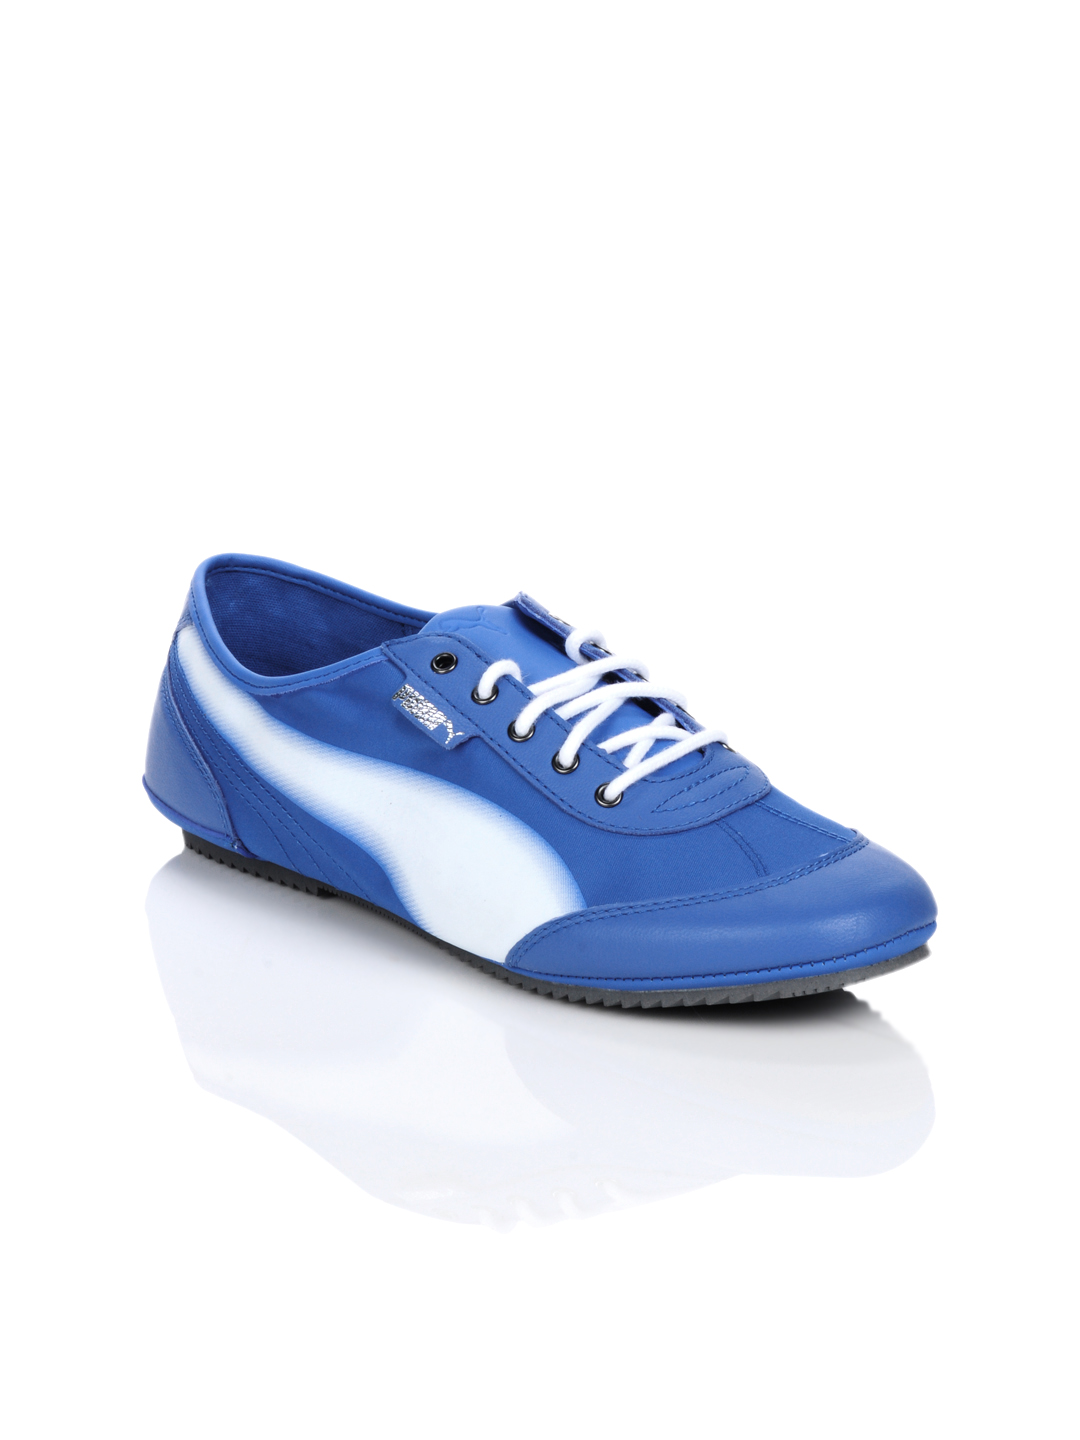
Puma Women Aurora Blue Shoes
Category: Footwear / Shoes / Casual Shoes
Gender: Women
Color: Blue
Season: Fall 2012
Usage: Casual